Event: Nepal Earthquake
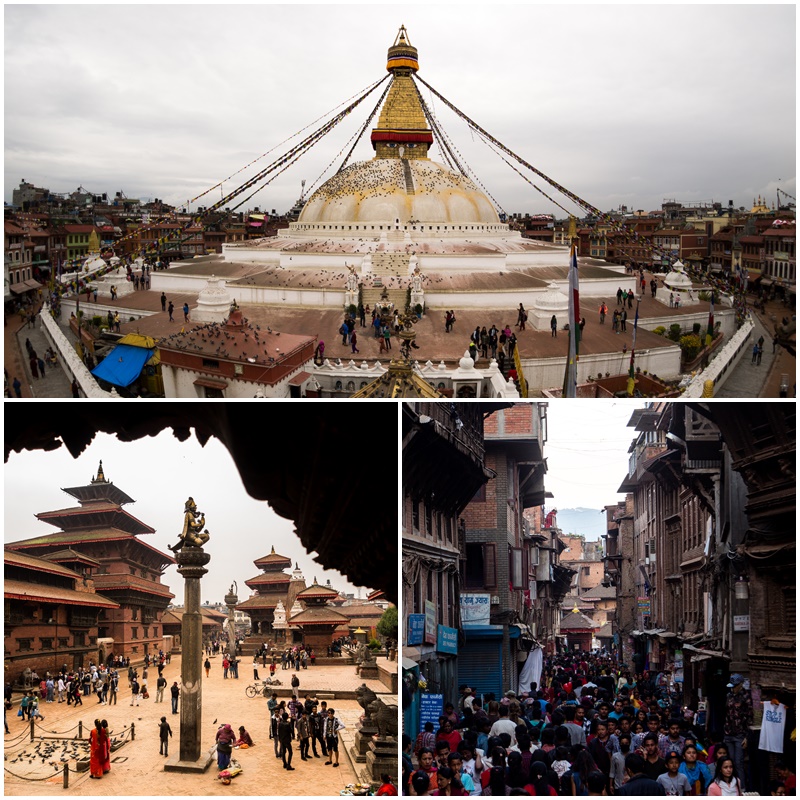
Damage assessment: no_damage